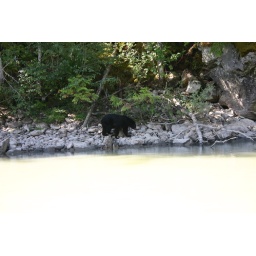
black bear in canada